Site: brandenburg
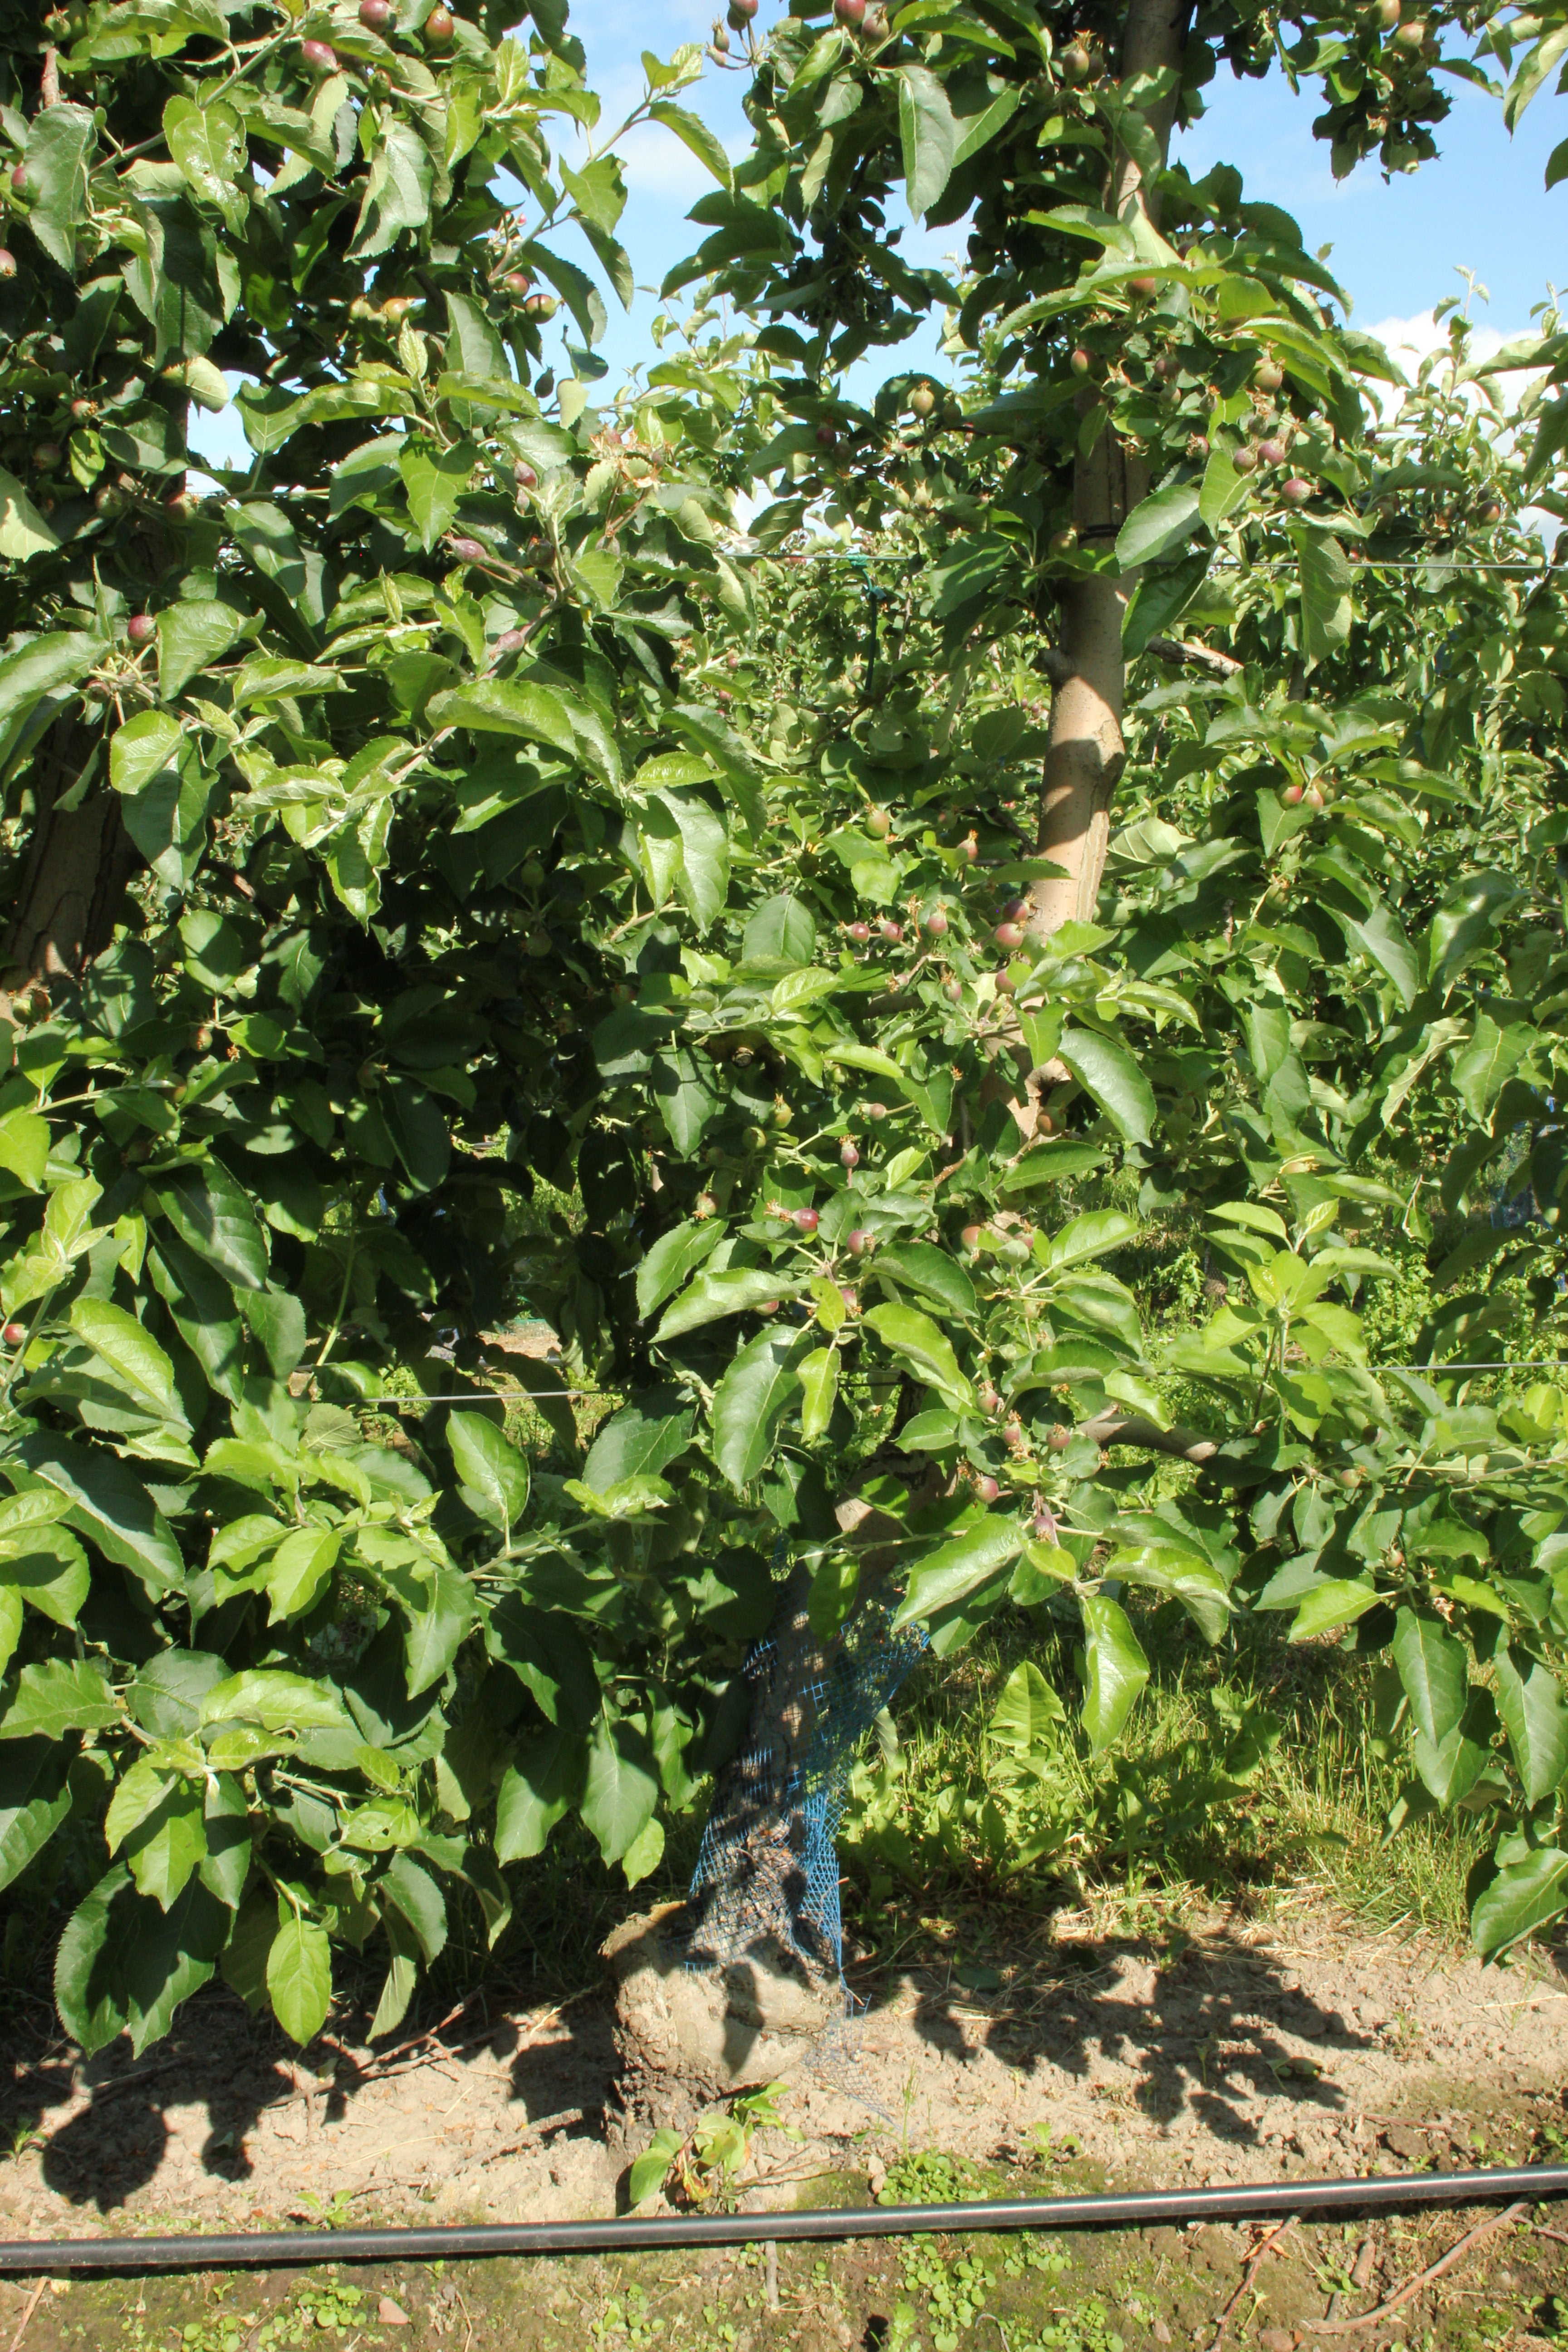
Growth stage (BBCH 72): Development of fruit